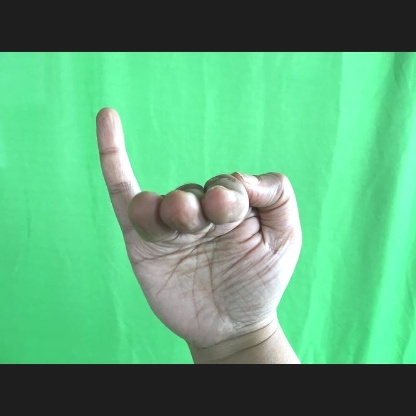
Mudra: Hamsapaksha